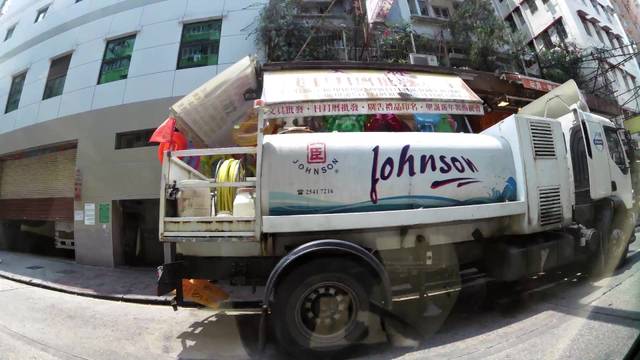
Region: China
Coordinates: 22.332, 114.163